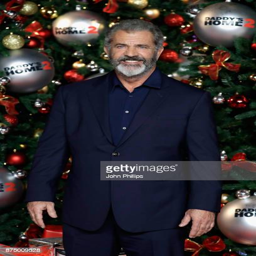
actor arrives at the premiere